Hashemiyeh Motaghian

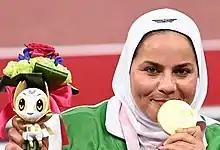
Motaghian in Paralympics 2020 Tokyo

She represented Iran at the 2020 Summer Paralympics in Tokyo, Japan and won the gold medal in the javelin throw F56 event with a world record of 24.50.